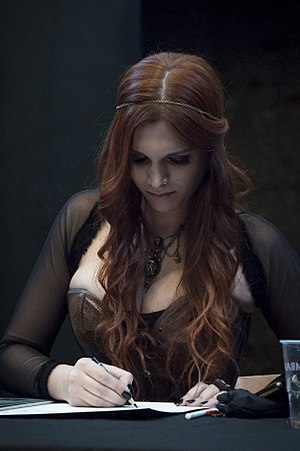
Victoria Francés
Victoria Francés er en spansk illustrator, som er særlig kendt for en række bogillustrationer og plakater.